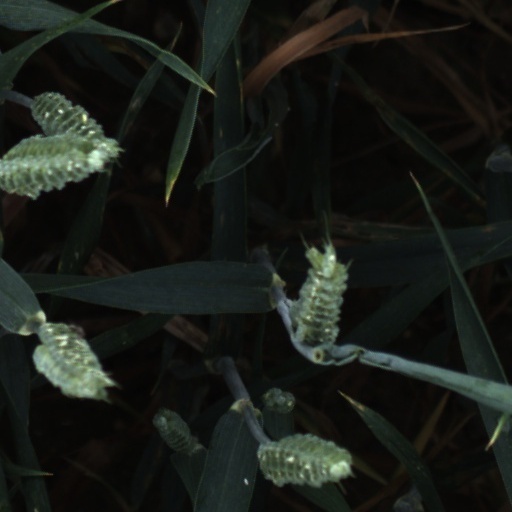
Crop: wheat